StreetScooter

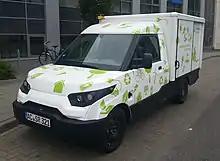
StreetScooter box van used by the Aachen district council (2015 photo)

In December 2014, approximately 70 employees were manufacturing 200 vehicles annually in the premises of the Waggonfabrik Talbot, the former Talbot/Bombardier plant in Aachen. At that time, Deutsche Post DHL Group purchased the StreetScooter company, which became its wholly owned subsidiary.